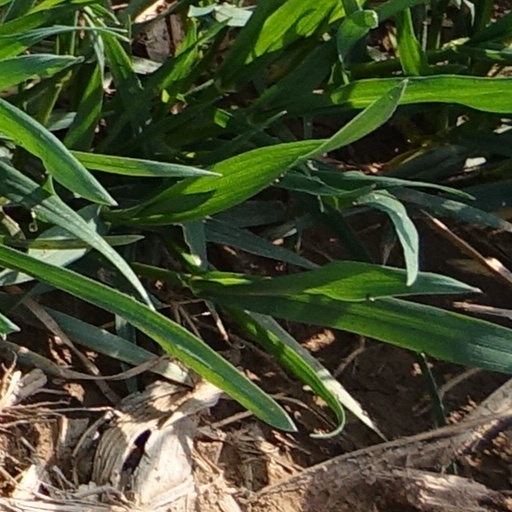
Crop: wheat